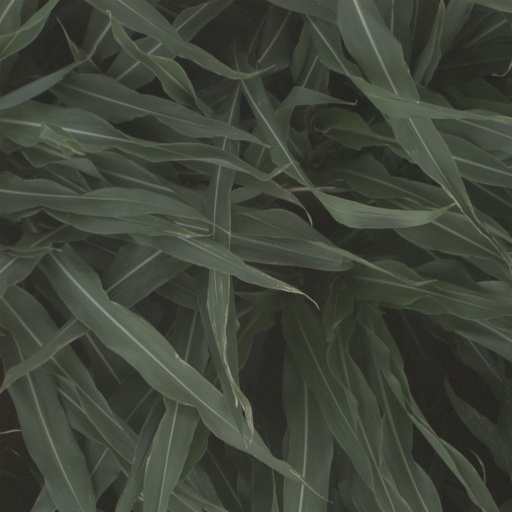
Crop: sorghum